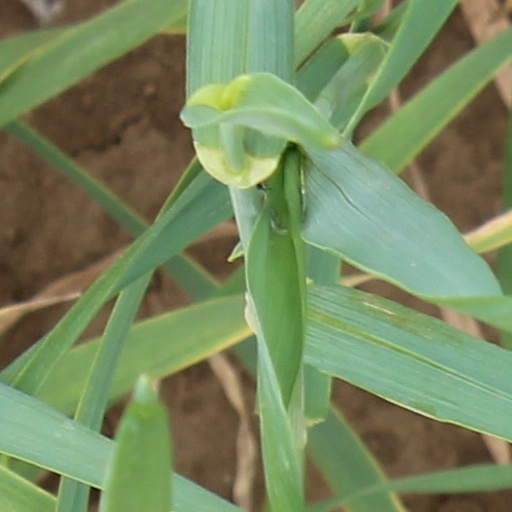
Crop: wheat